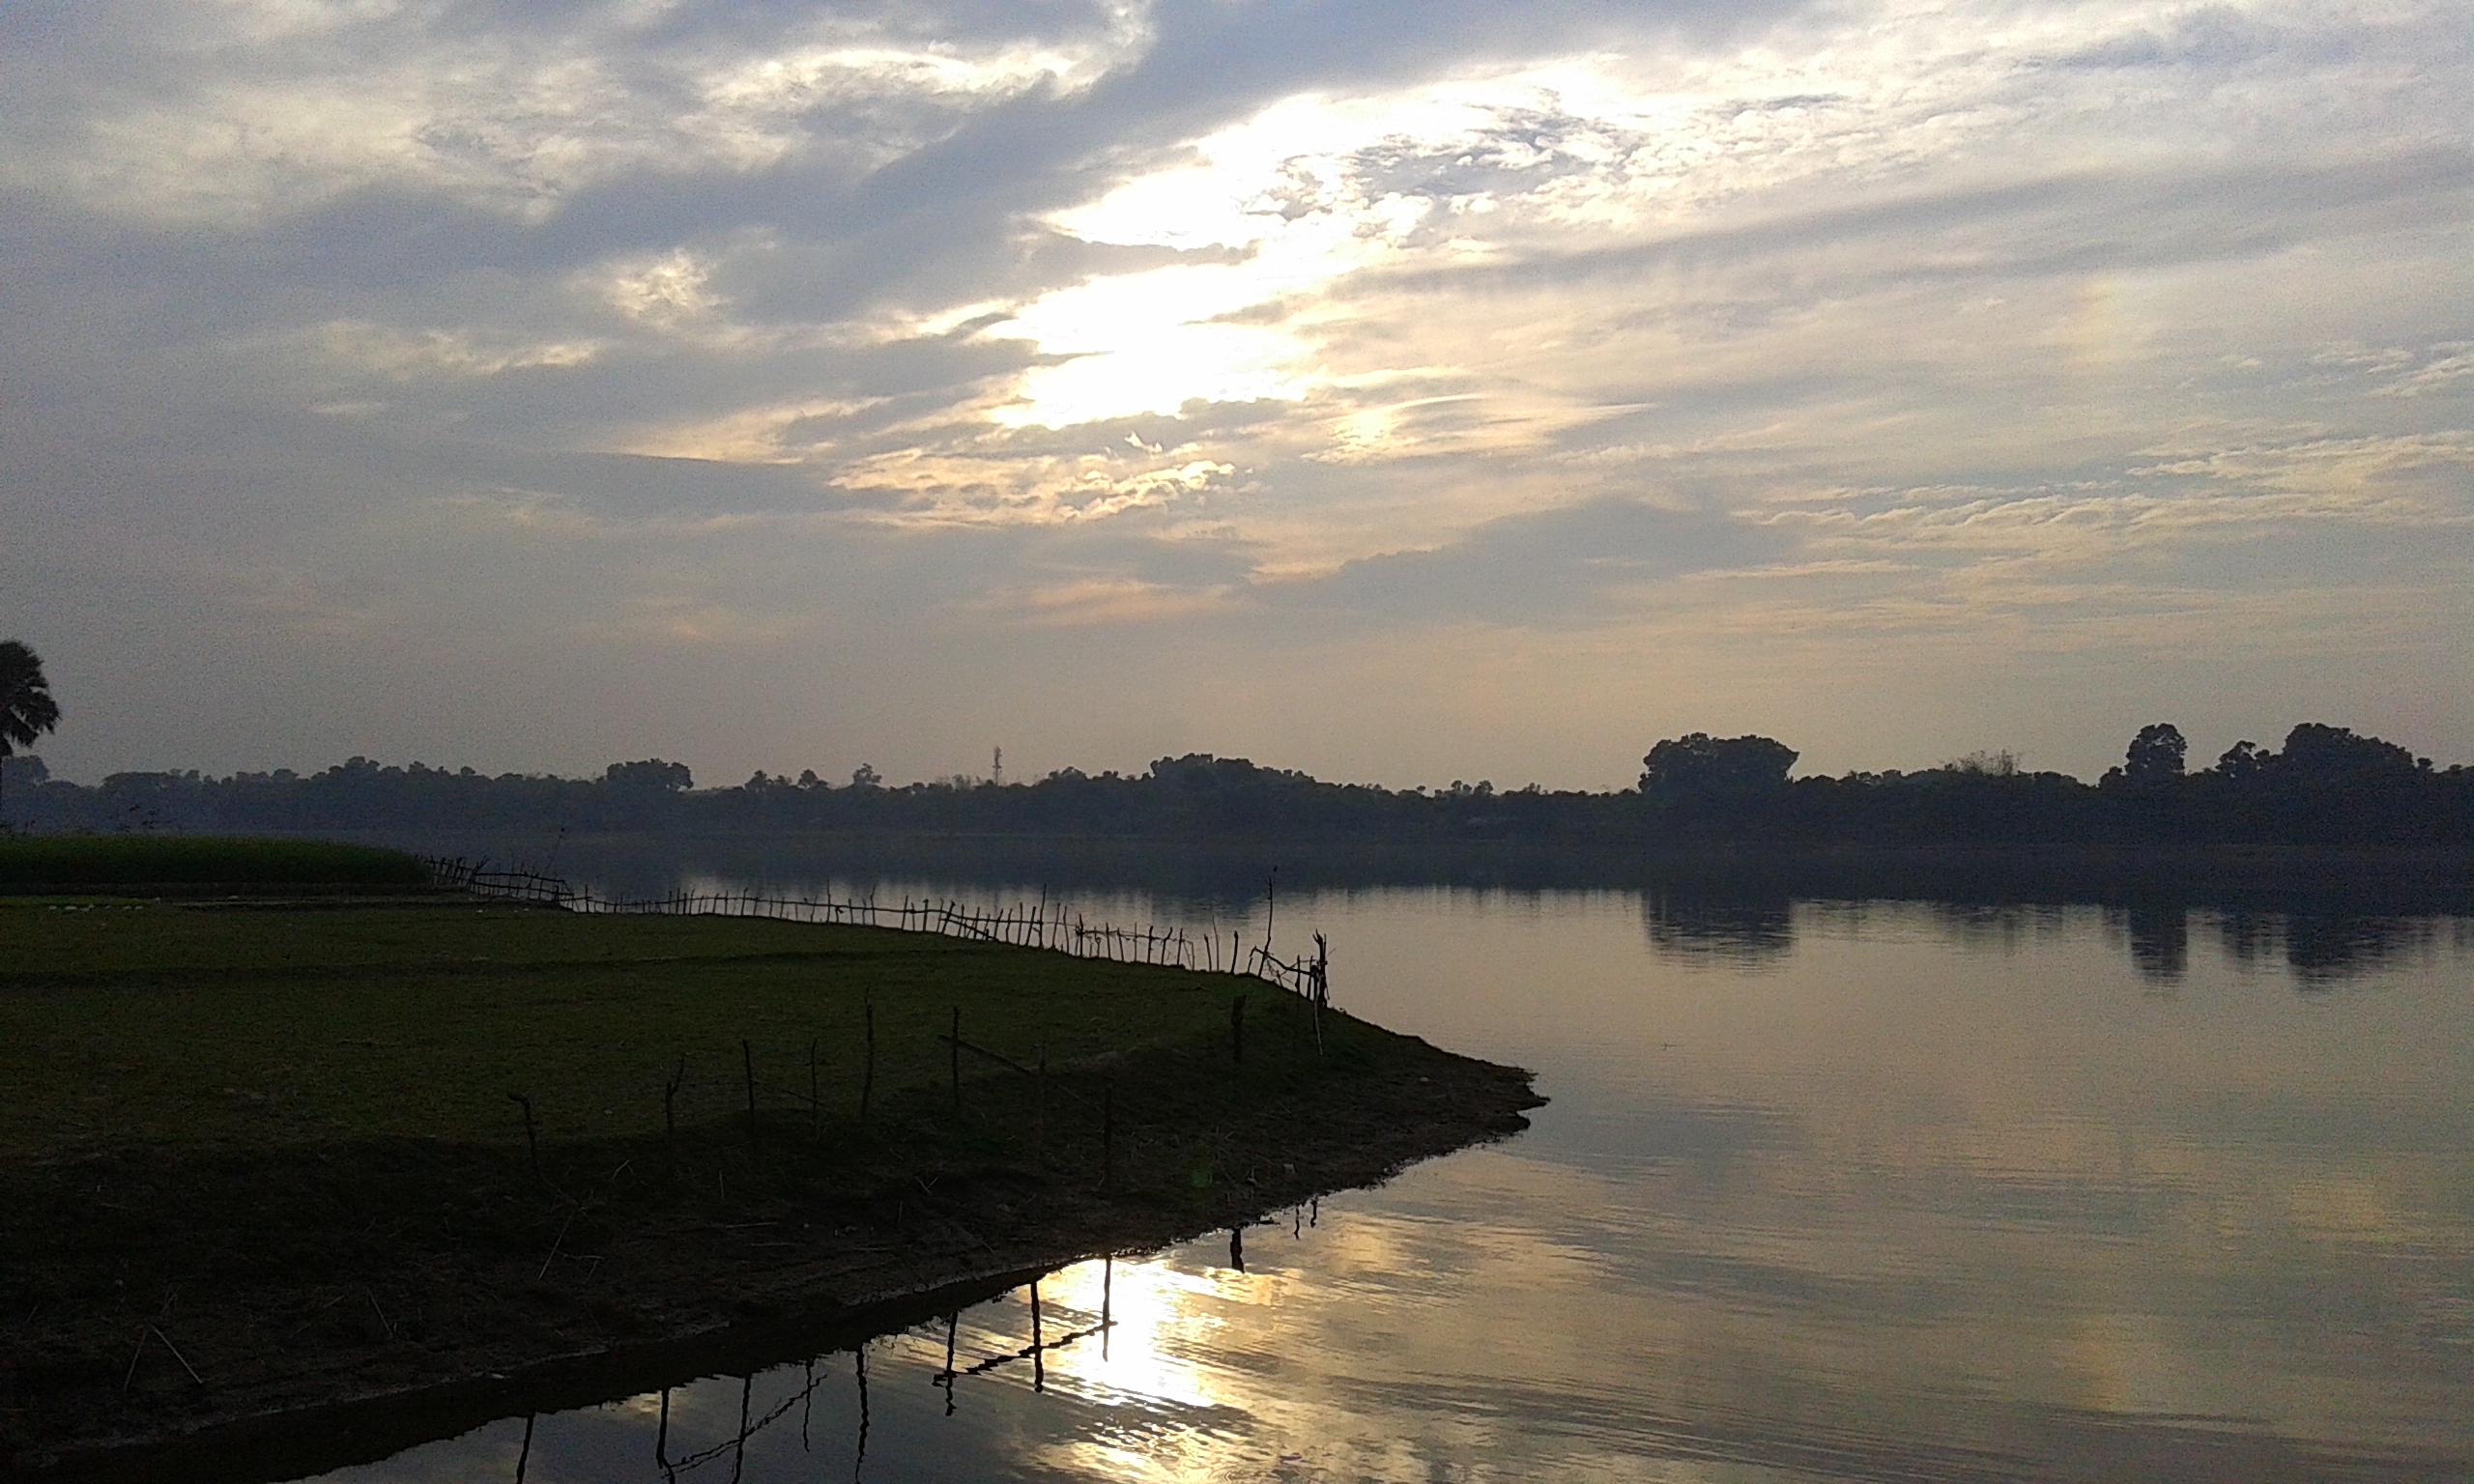
landscape, tree, water, horizon, cloud, sky, sunrise, sunset, sunlight, morning, lake, dawn, atmosphere, river, dusk, evening, reflection, calm, reservoir, waterway, bank, wetland, floodplain, loch, afterglow, water resources